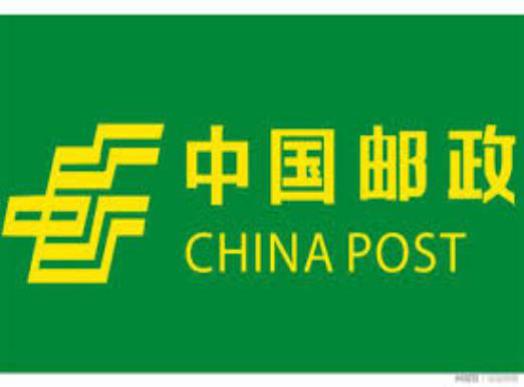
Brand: china post group corporation
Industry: Others